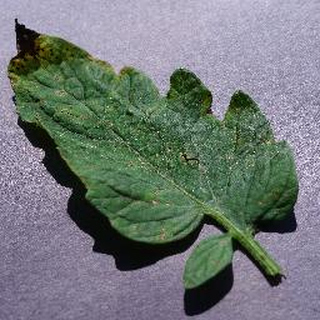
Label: tomato_septoria_leaf_spot